Hector

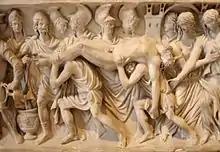
Hector's body is brought back to Troy, from a Roman sarcophagus ca. 180–200 AD.

Achilles is moved by Priam's actions and, following his mother's orders sent by Zeus, returns Hector's body to Priam and promises him a truce of twelve days to allow the Trojans to perform funeral rites for Hector. Priam returns to Troy with the body of his son, and it is given full funeral honors. Even Helen mourns Hector, for he had always been kind to her and protected her from spite. The last lines of the "Iliad" are dedicated to Hector's funeral. Homer concludes by referring to the Trojan prince as the "Breaker of Horses."